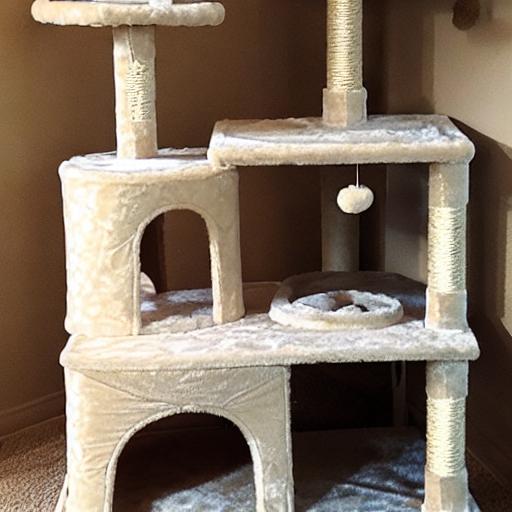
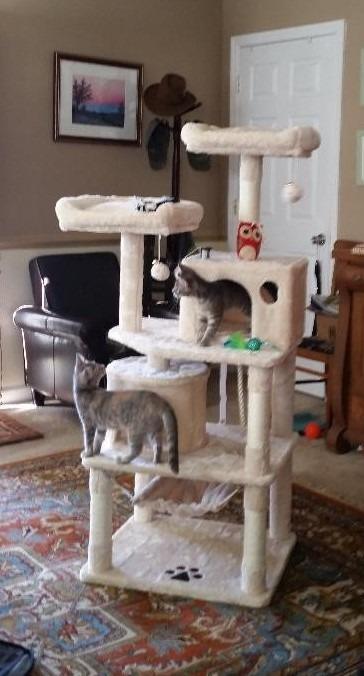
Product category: items_cat tree
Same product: no